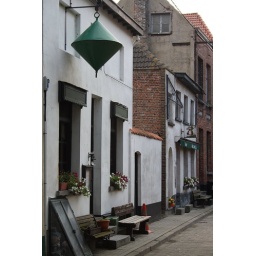
A fisherman's house situated in Lillo, a small historical village along the river Schelde.